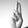
ASL letter: U